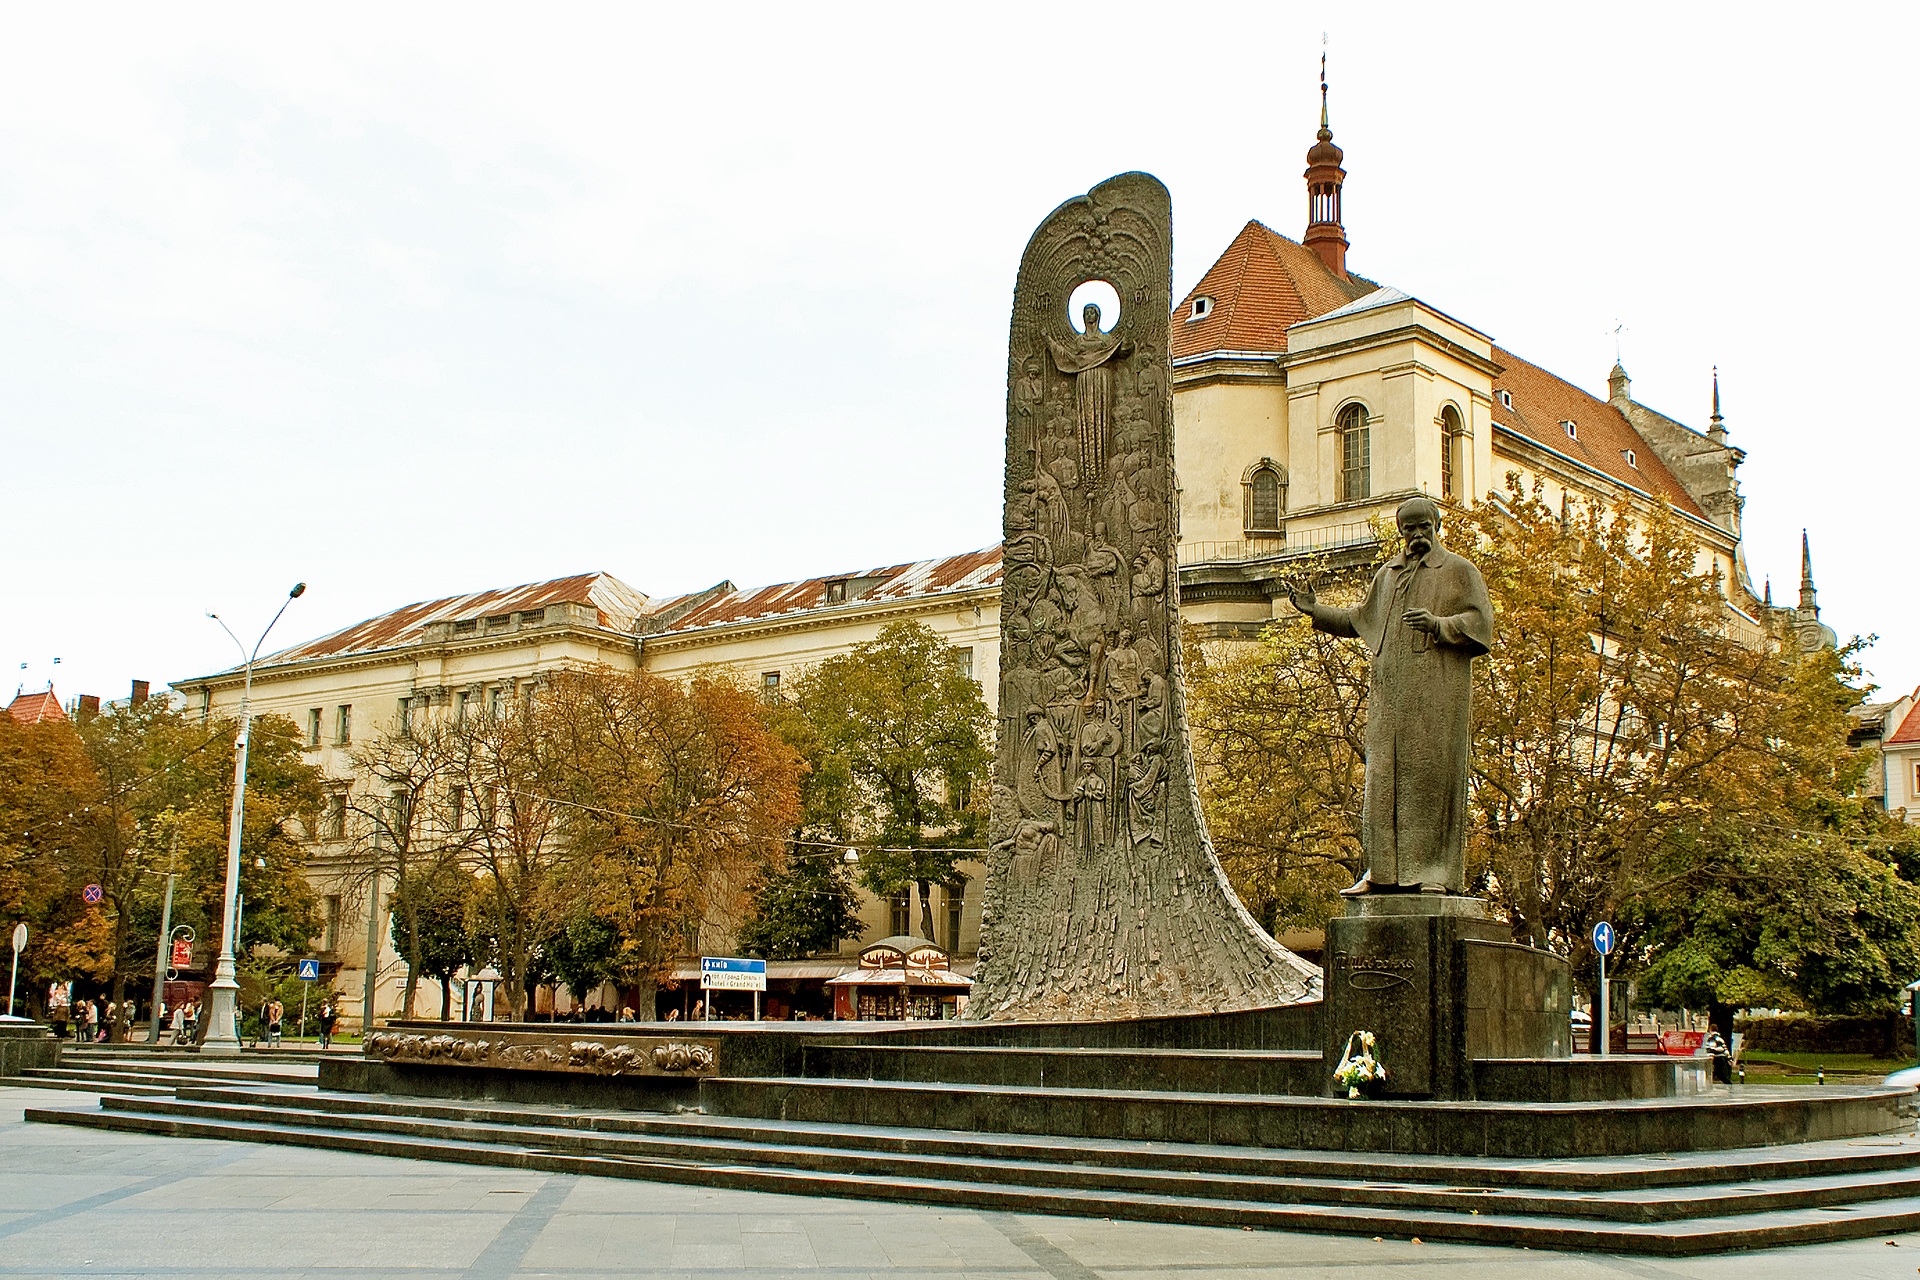
town, building, monument, statue, tower, plaza, landmark, church, place of worship, synagogue, ukraine, town square, poet, lviv, taras shevchenko